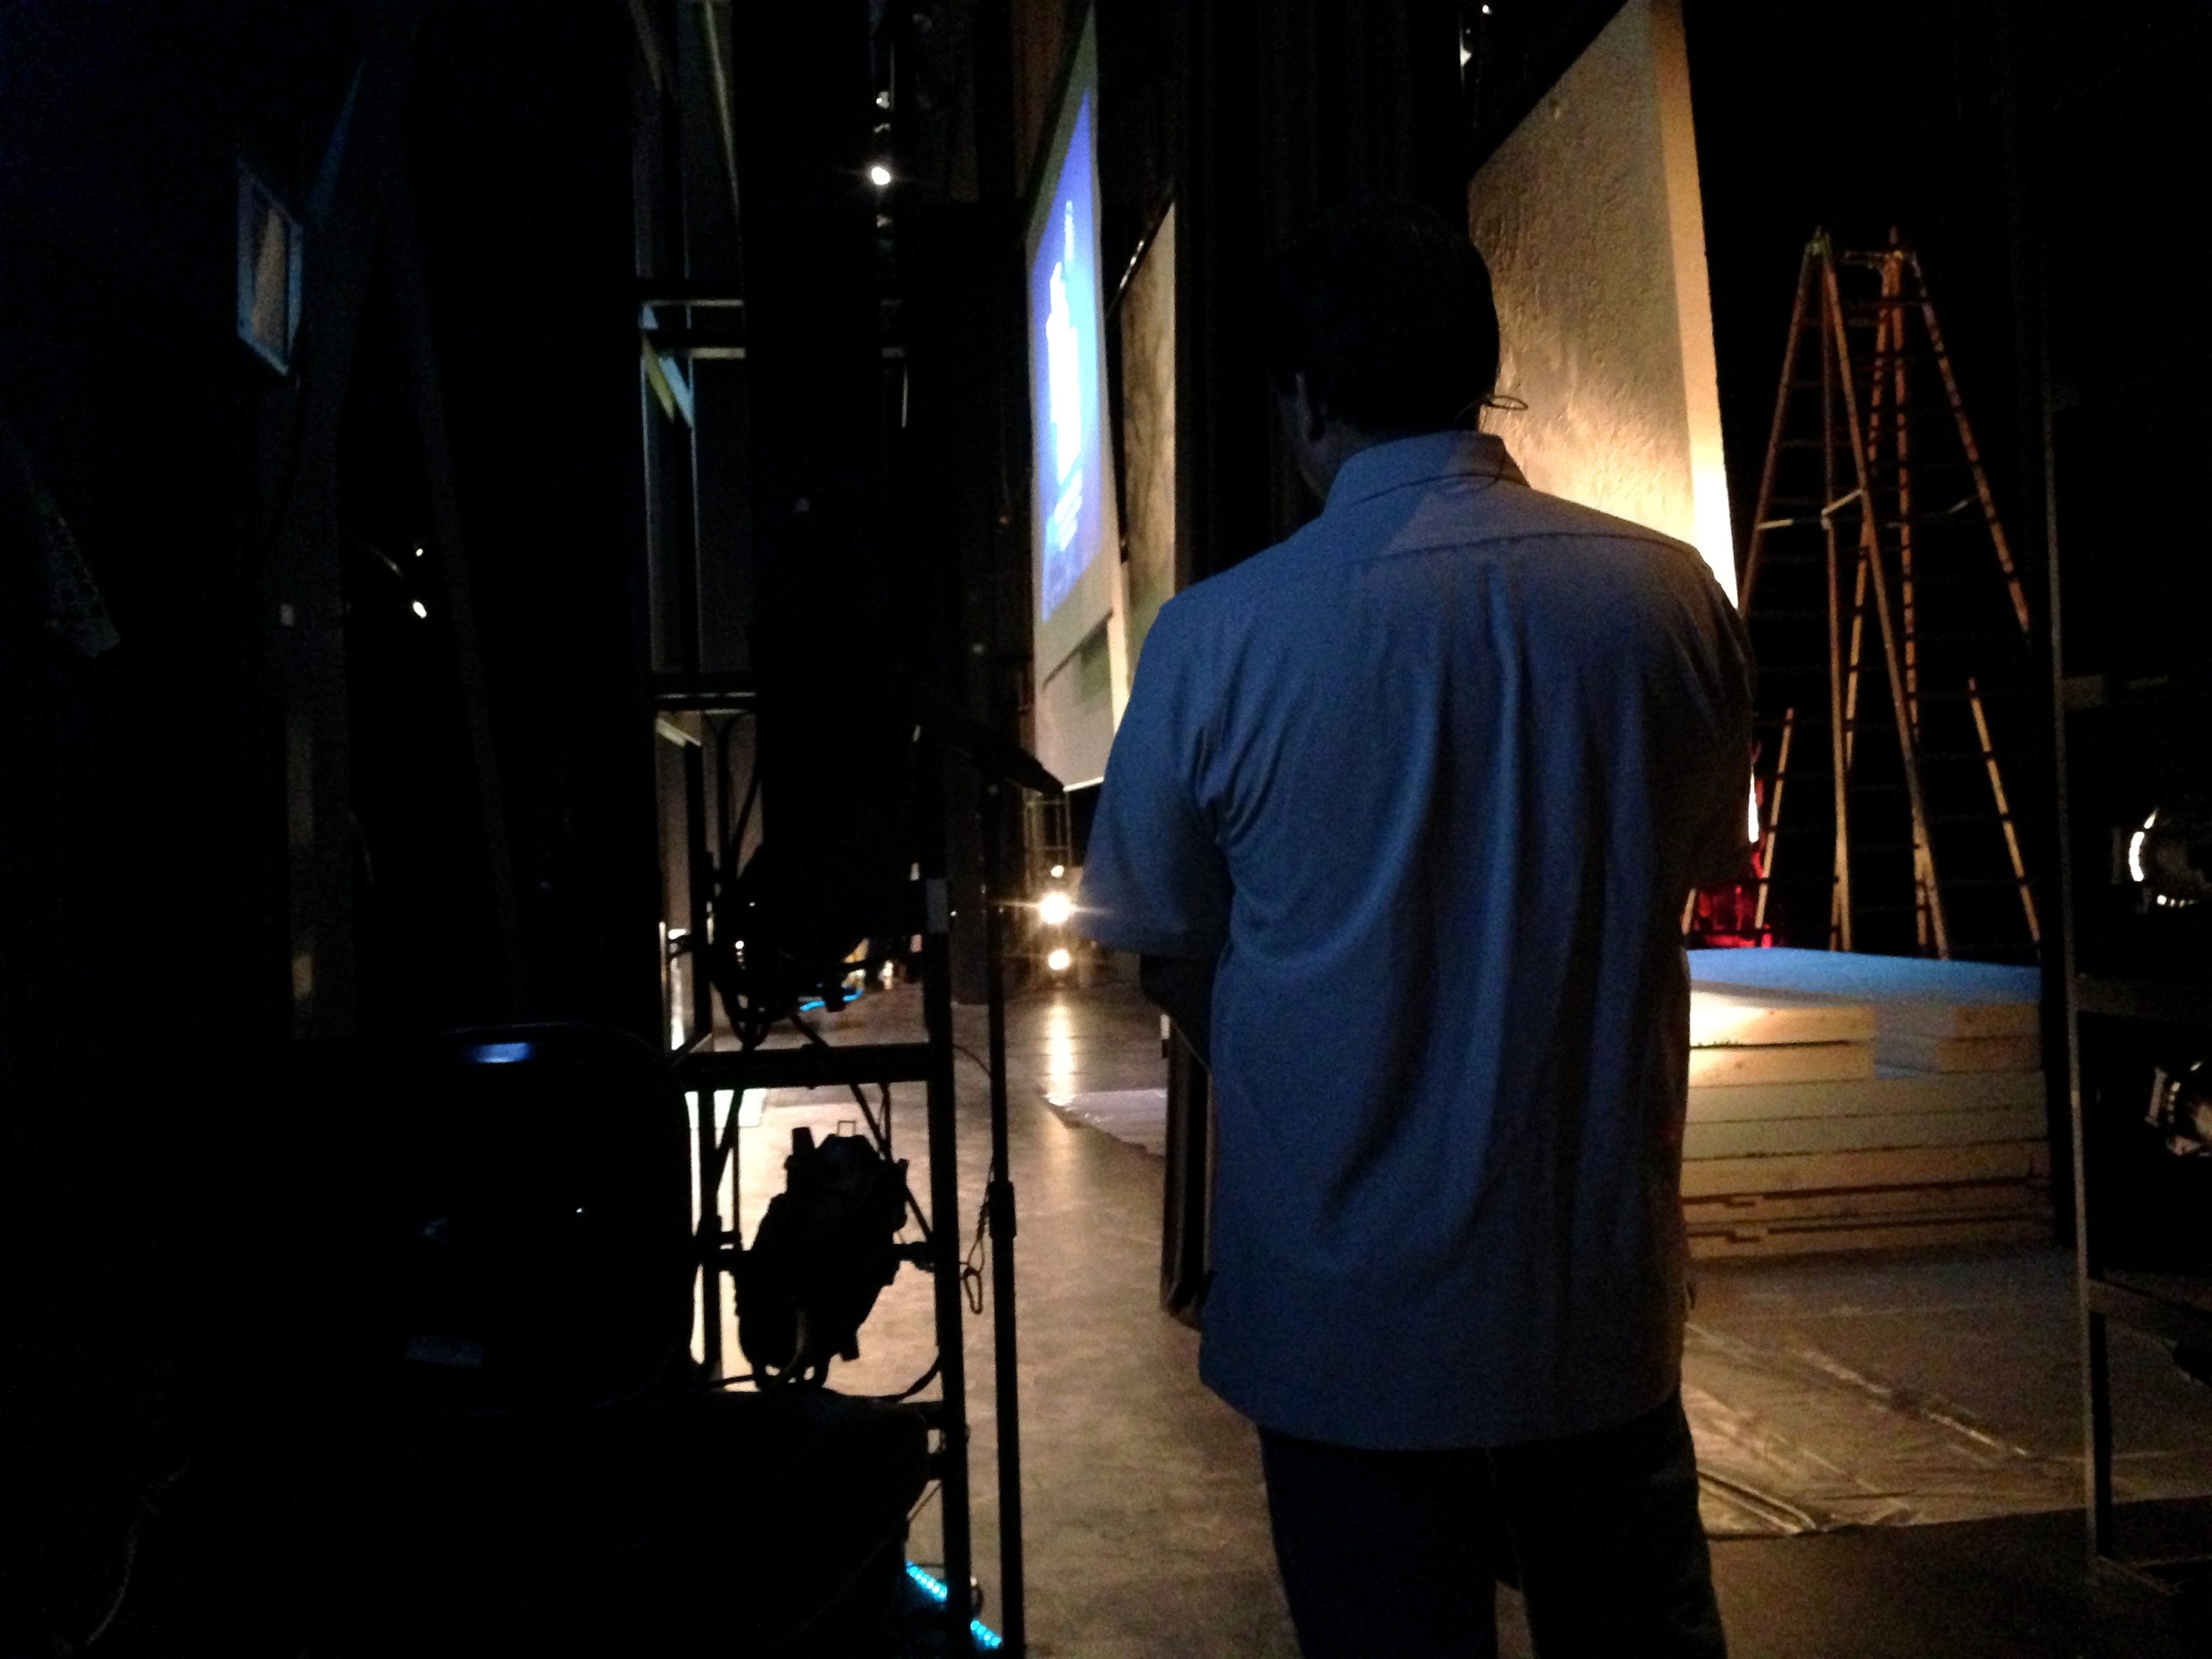
music, light, night, darkness, performance art, stage, performance